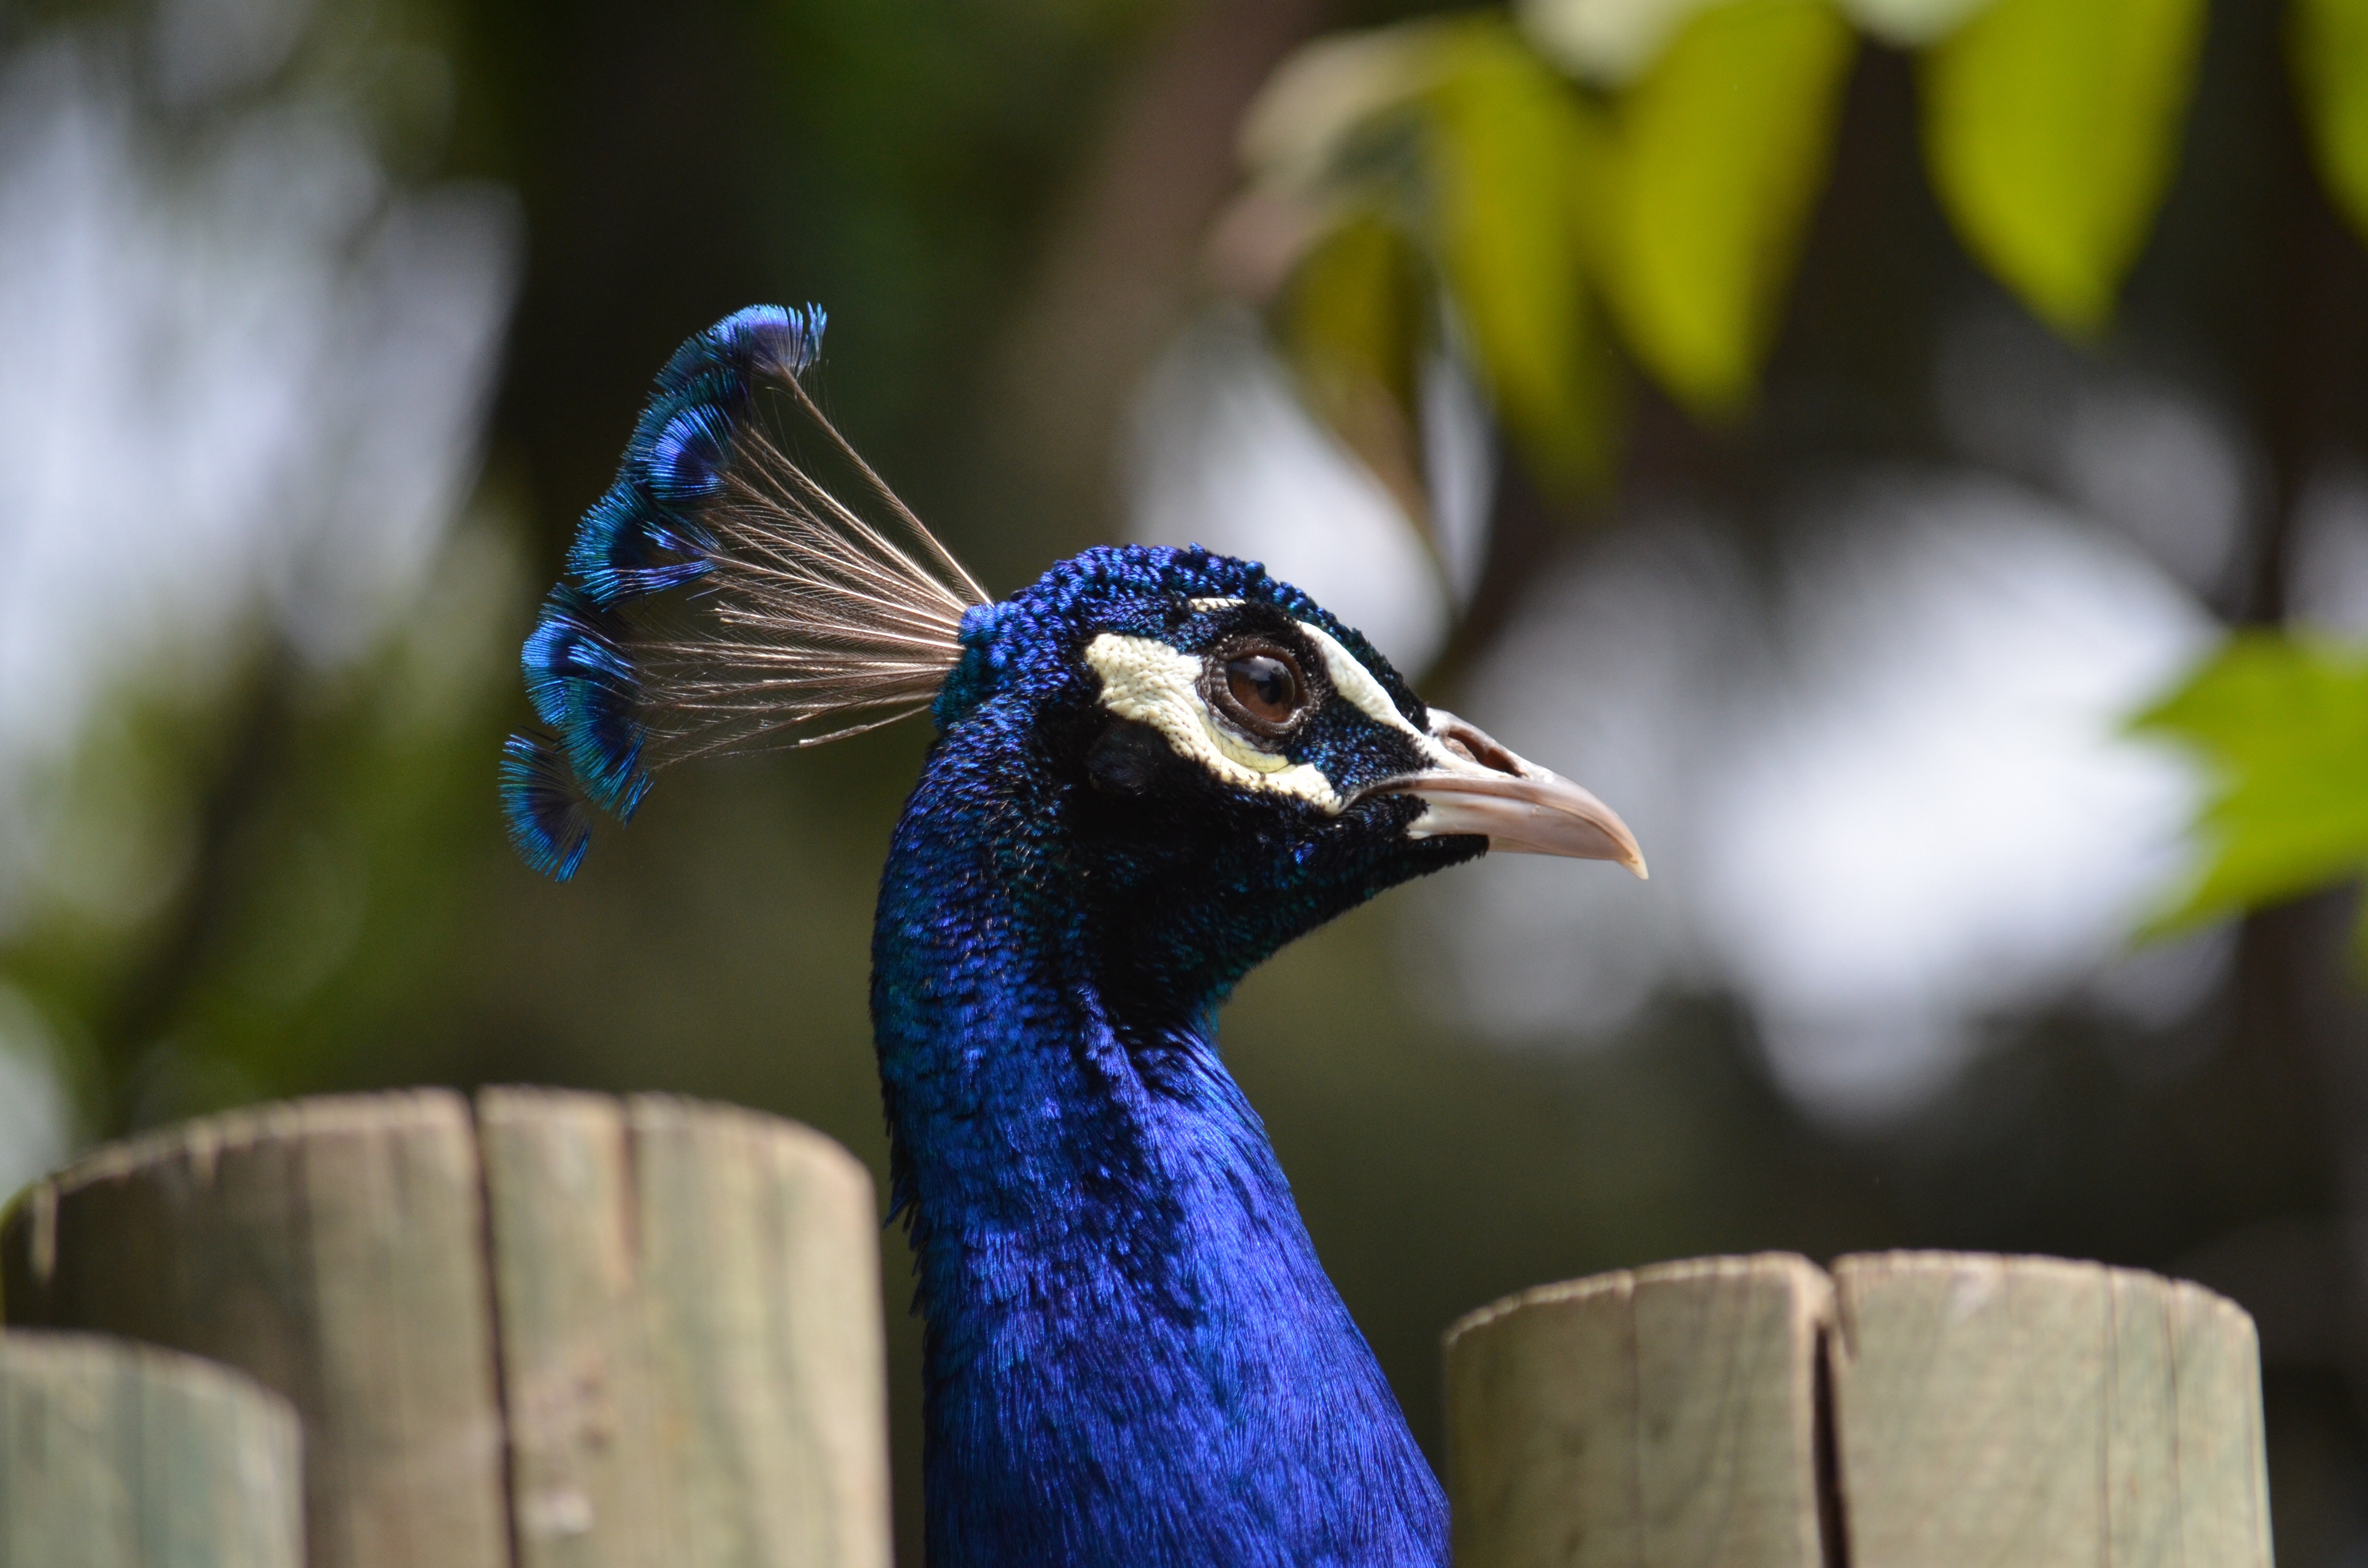
nature, bird, flower, animal, wildlife, beak, blue, fauna, peacock, close up, head, peafowl, perching bird